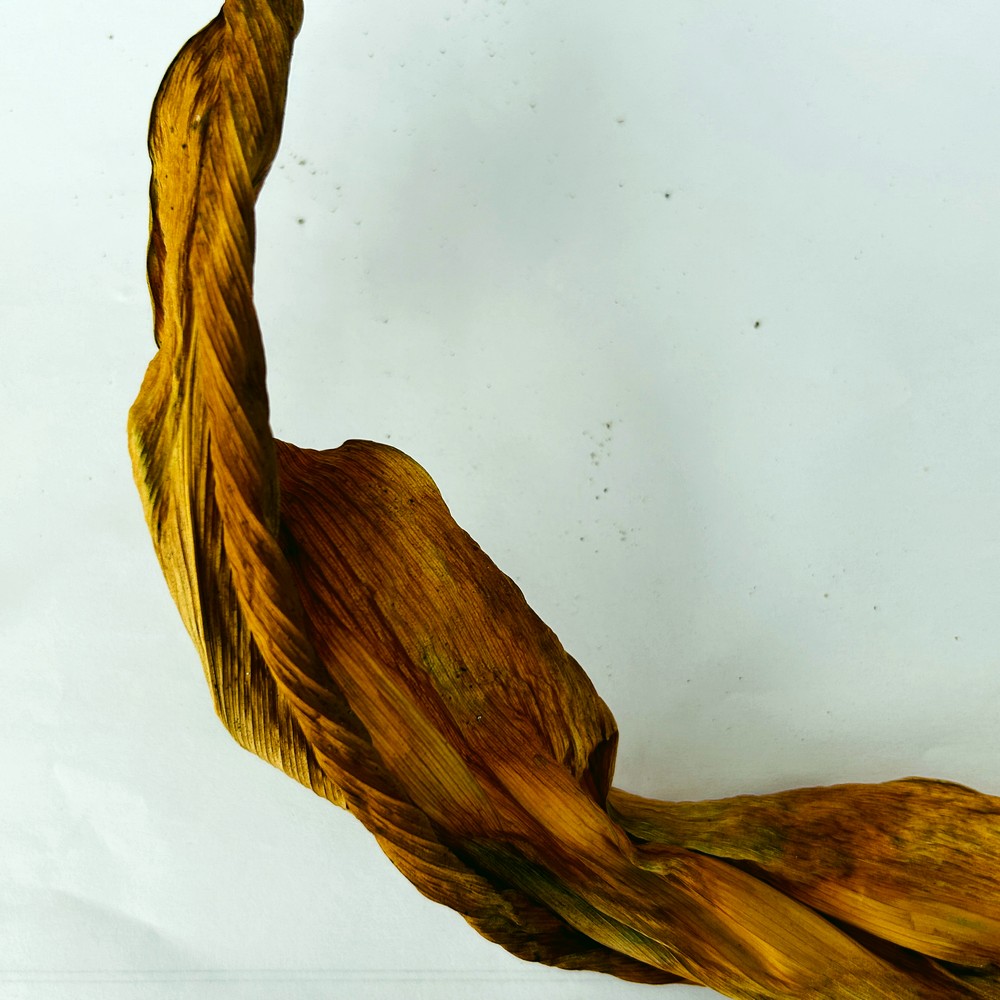
Label: Dry Leaf